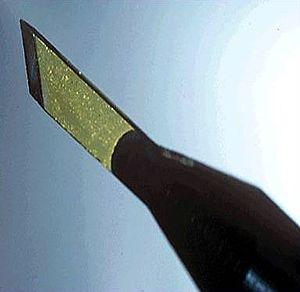
Le diamant est l'allotrope de haute pression du carbone, métastable à basses température et pression. Moins stable que le graphite et la lonsdaléite qui sont les deux autres formes de cristallisation du carbone, sa renommée en tant que minéral lui vient de ses propriétés physiques et des fortes liaisons covalentes entre ses atomes arrangés selon un système cristallin cubique. En particulier, le diamant est le matériau naturel le plus dur et il possède une très forte conductivité thermique. Ses propriétés font que le diamant trouve de nombreuses applications dans l'industrie comme outils de coupe et d'usinage, dans les sciences comme bistouris ou enclumes à diamant et dans la joaillerie pour ses propriétés optiques.